Monte Peso Grande

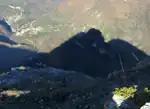
The shadow of the mountain on the Pennavaira valley, with the village of Nasino

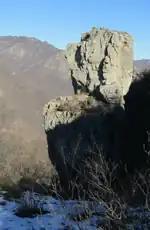
A rock spire close to the E summit

The mountain stands on the water divide between Arroscia (South) and Pennavaira valleys. Westwards a saddle named "Colla d'Onzo" divides it from the minor elevations of "Prati di Bacelega" and "Monte Cucco", while eastwards the ridge goes on with the E summit of Castellermo (1.062 m), goes down to the Colla di Curenna (900 m about), rises up to the Monte Nero (981 m) and ends in the lowland of Albenga. The North face of Castellermo features rock spires and sandstone cliffs. Its southern slopes also show rocky areas, but they are not so steep and are covered in thick bushes and woodland, mainly of broad-leaf trees. On the South face of the mountain also stands, in a panoramic position and at an elevation of about 1000 metres, the tiny Catholic sanctuary of "San Calocero", built during the Middle Ages. The prominence of the mountain is 345 metres. A sub-summit East of the top of the mountain bears a cross which can be seen from the lowland. Administratively the Peso Grande belongs to the comune of Vendone; the chief town of the municipality stands in the Arroscia valley but its territory overflows the water divide and also encompasses a portion of the Pennavaira valley.